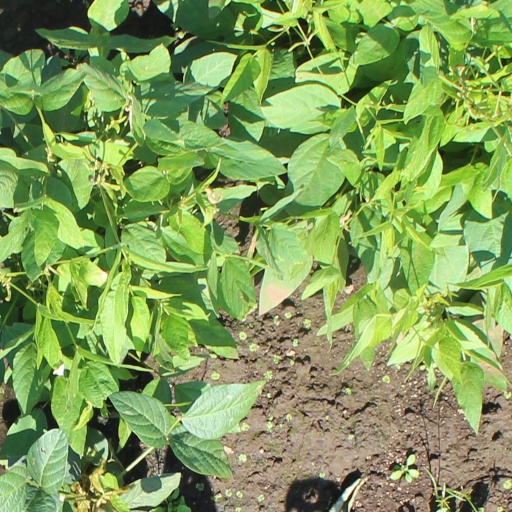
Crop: soybean